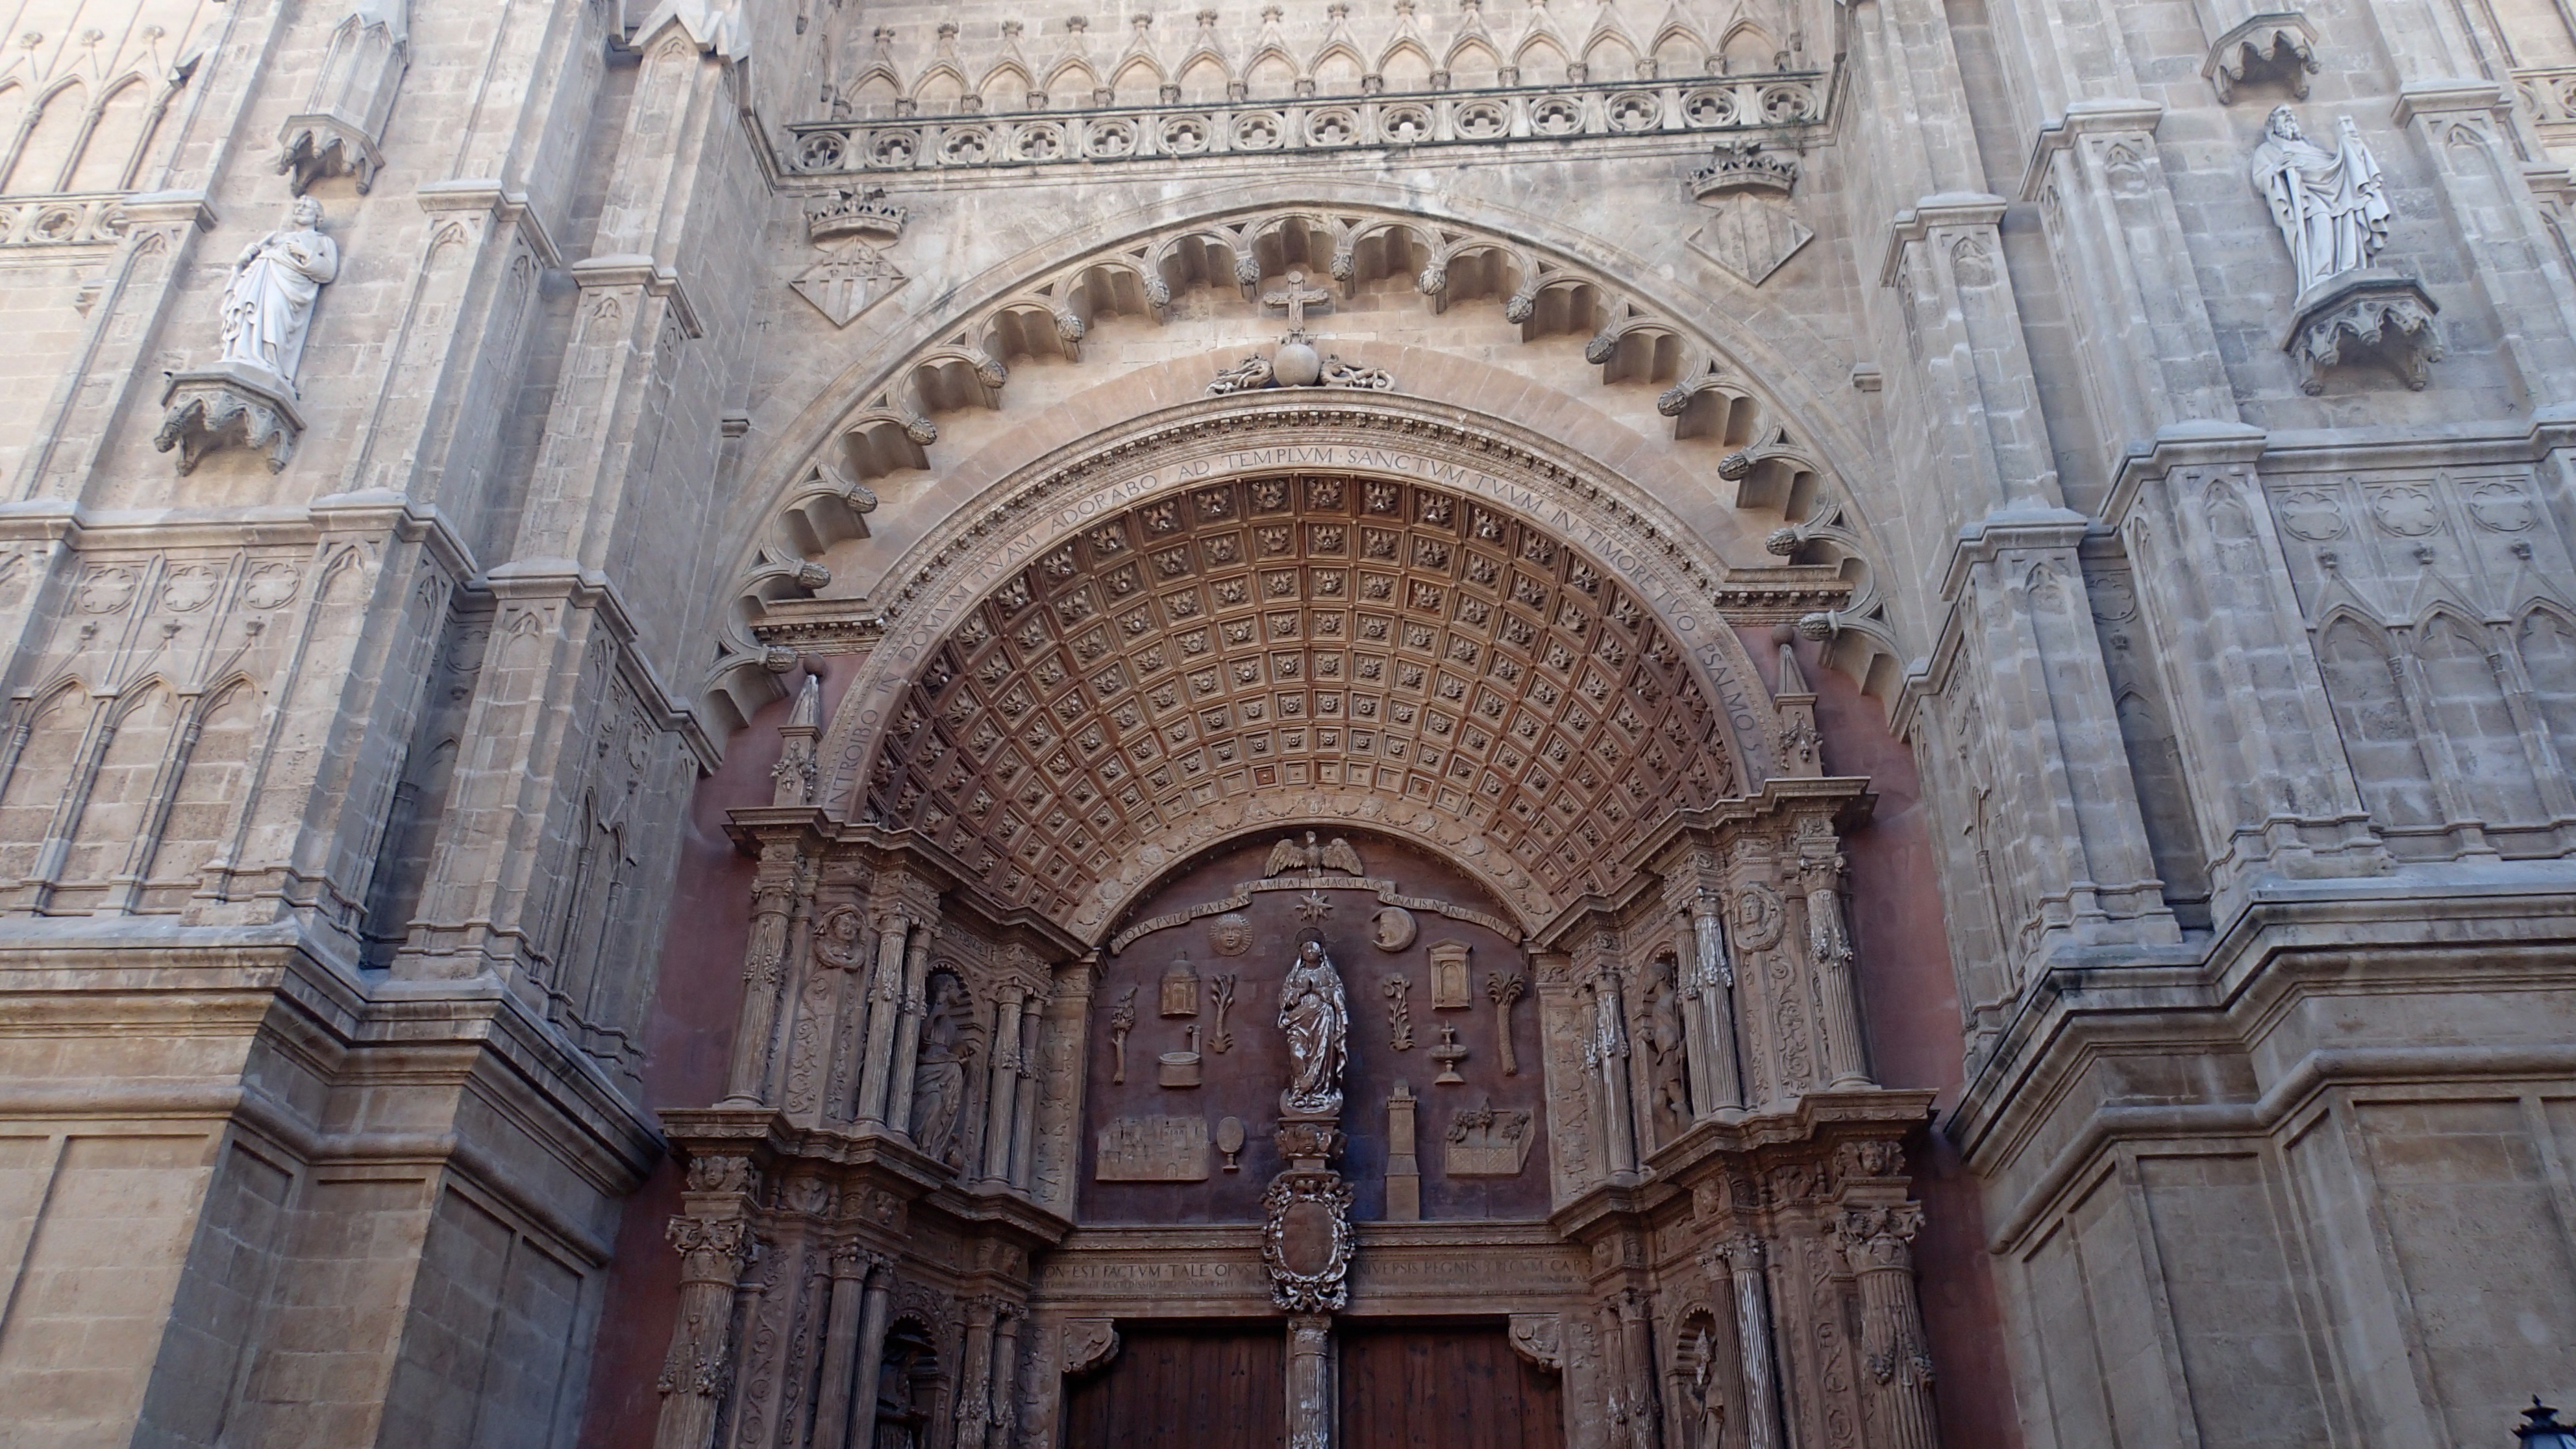
architecture, building, old, entrance, facade, church, cathedral, gothic, place of worship, baptistery, medieval architecture, catholic, spain, monastery, roman, synagogue, basilica, majorca, portal, palma, gothic architecture, la seu, byzantine architecture, palma cathedral, cathedral of santa maria of palma